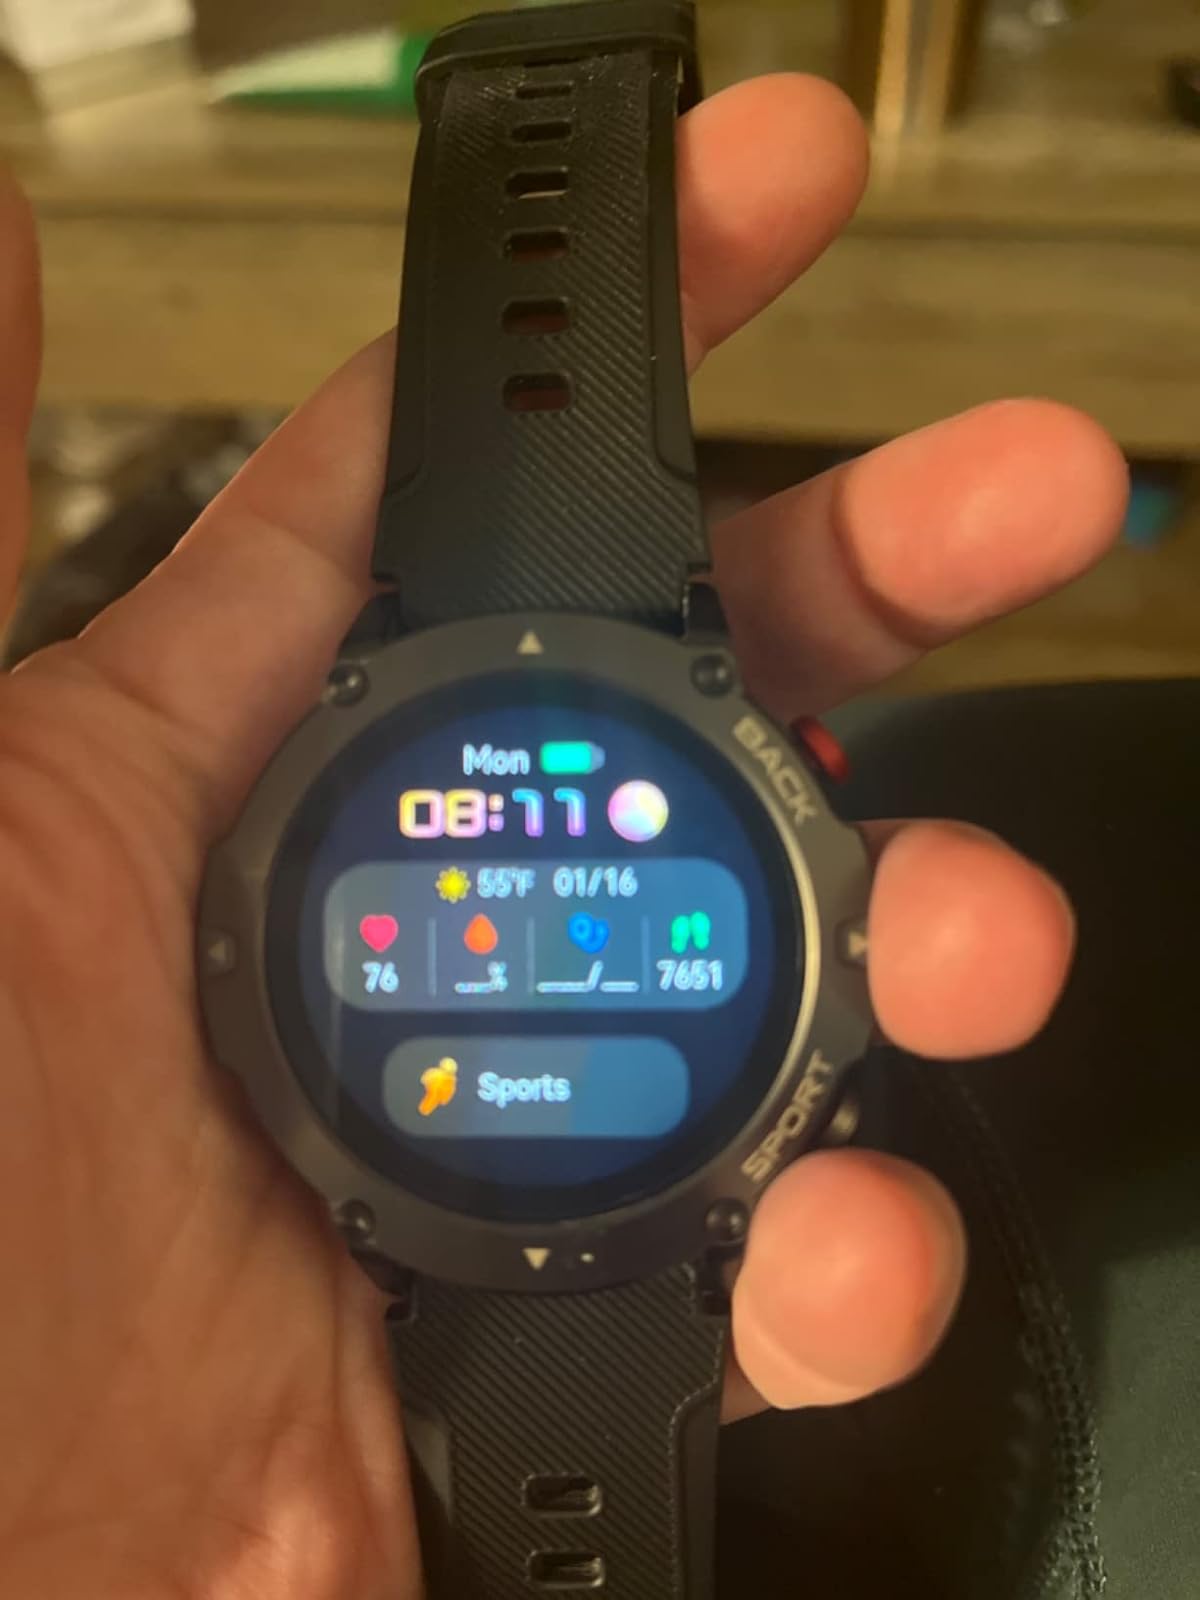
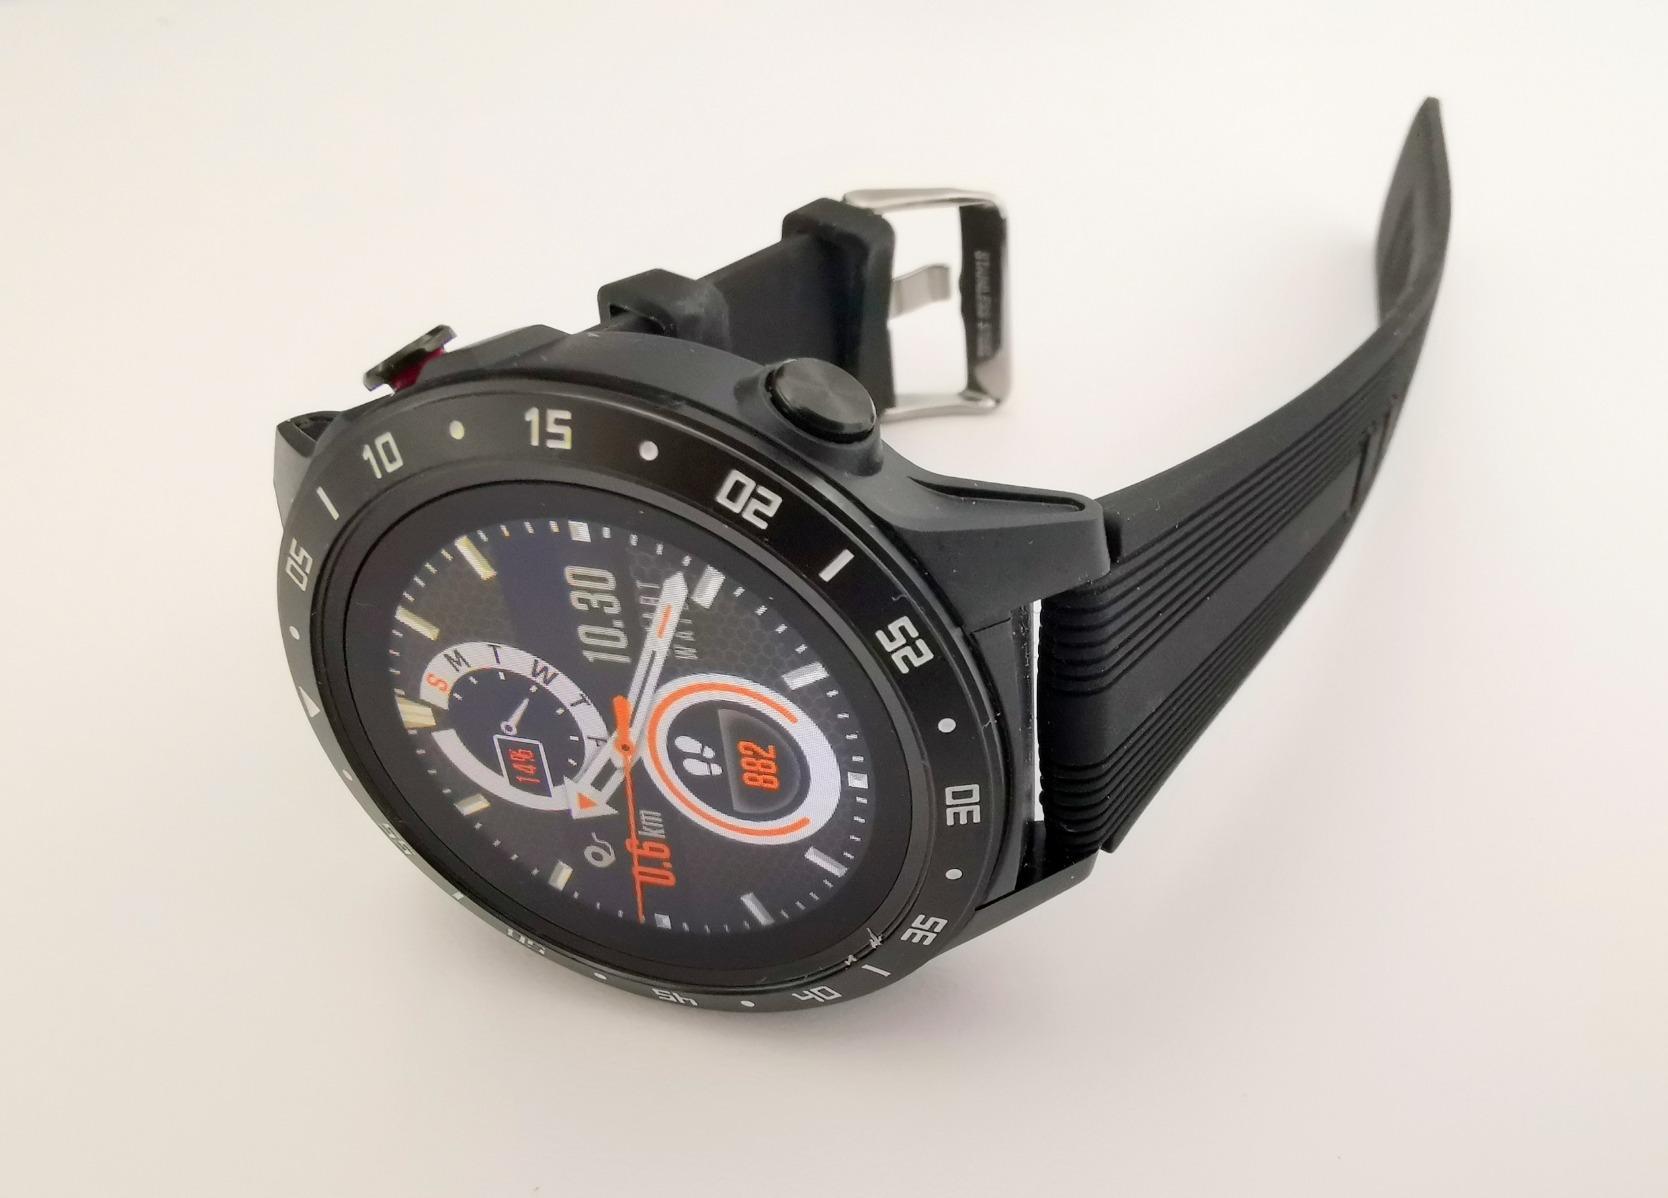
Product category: smartwatch
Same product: no